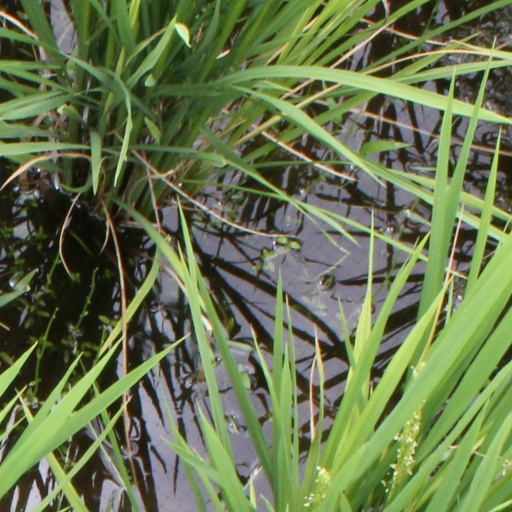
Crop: rice